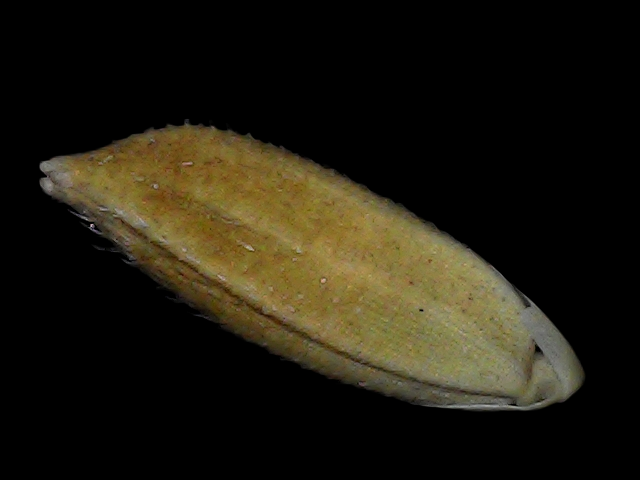
Rice variety: Bd91